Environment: real
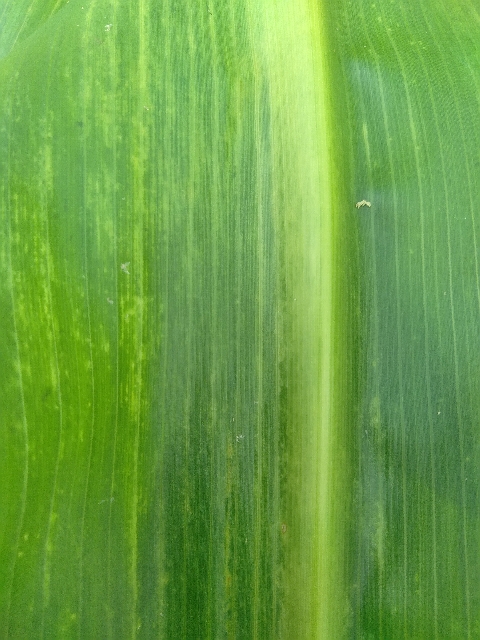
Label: lethal_necrosis